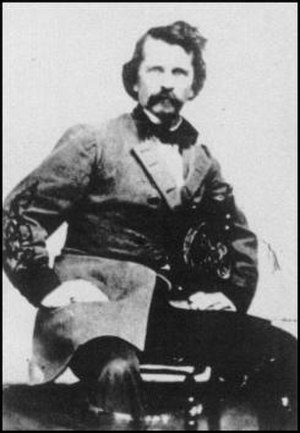
Earl Van Dorn
Earl Van Dorn var en karriereofficer i den amerikanske hær og general i den konfødererede hær under den amerikanske borgerkrig.